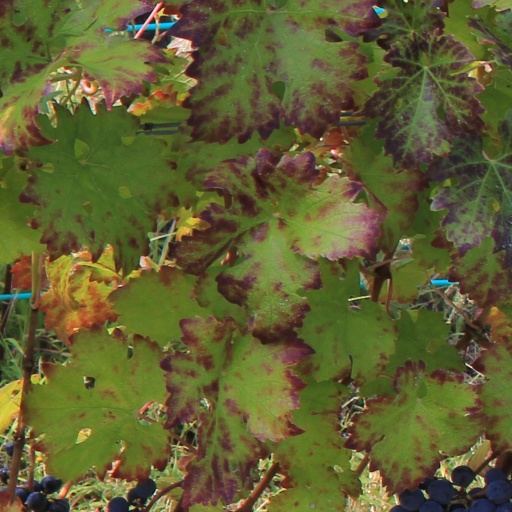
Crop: grape